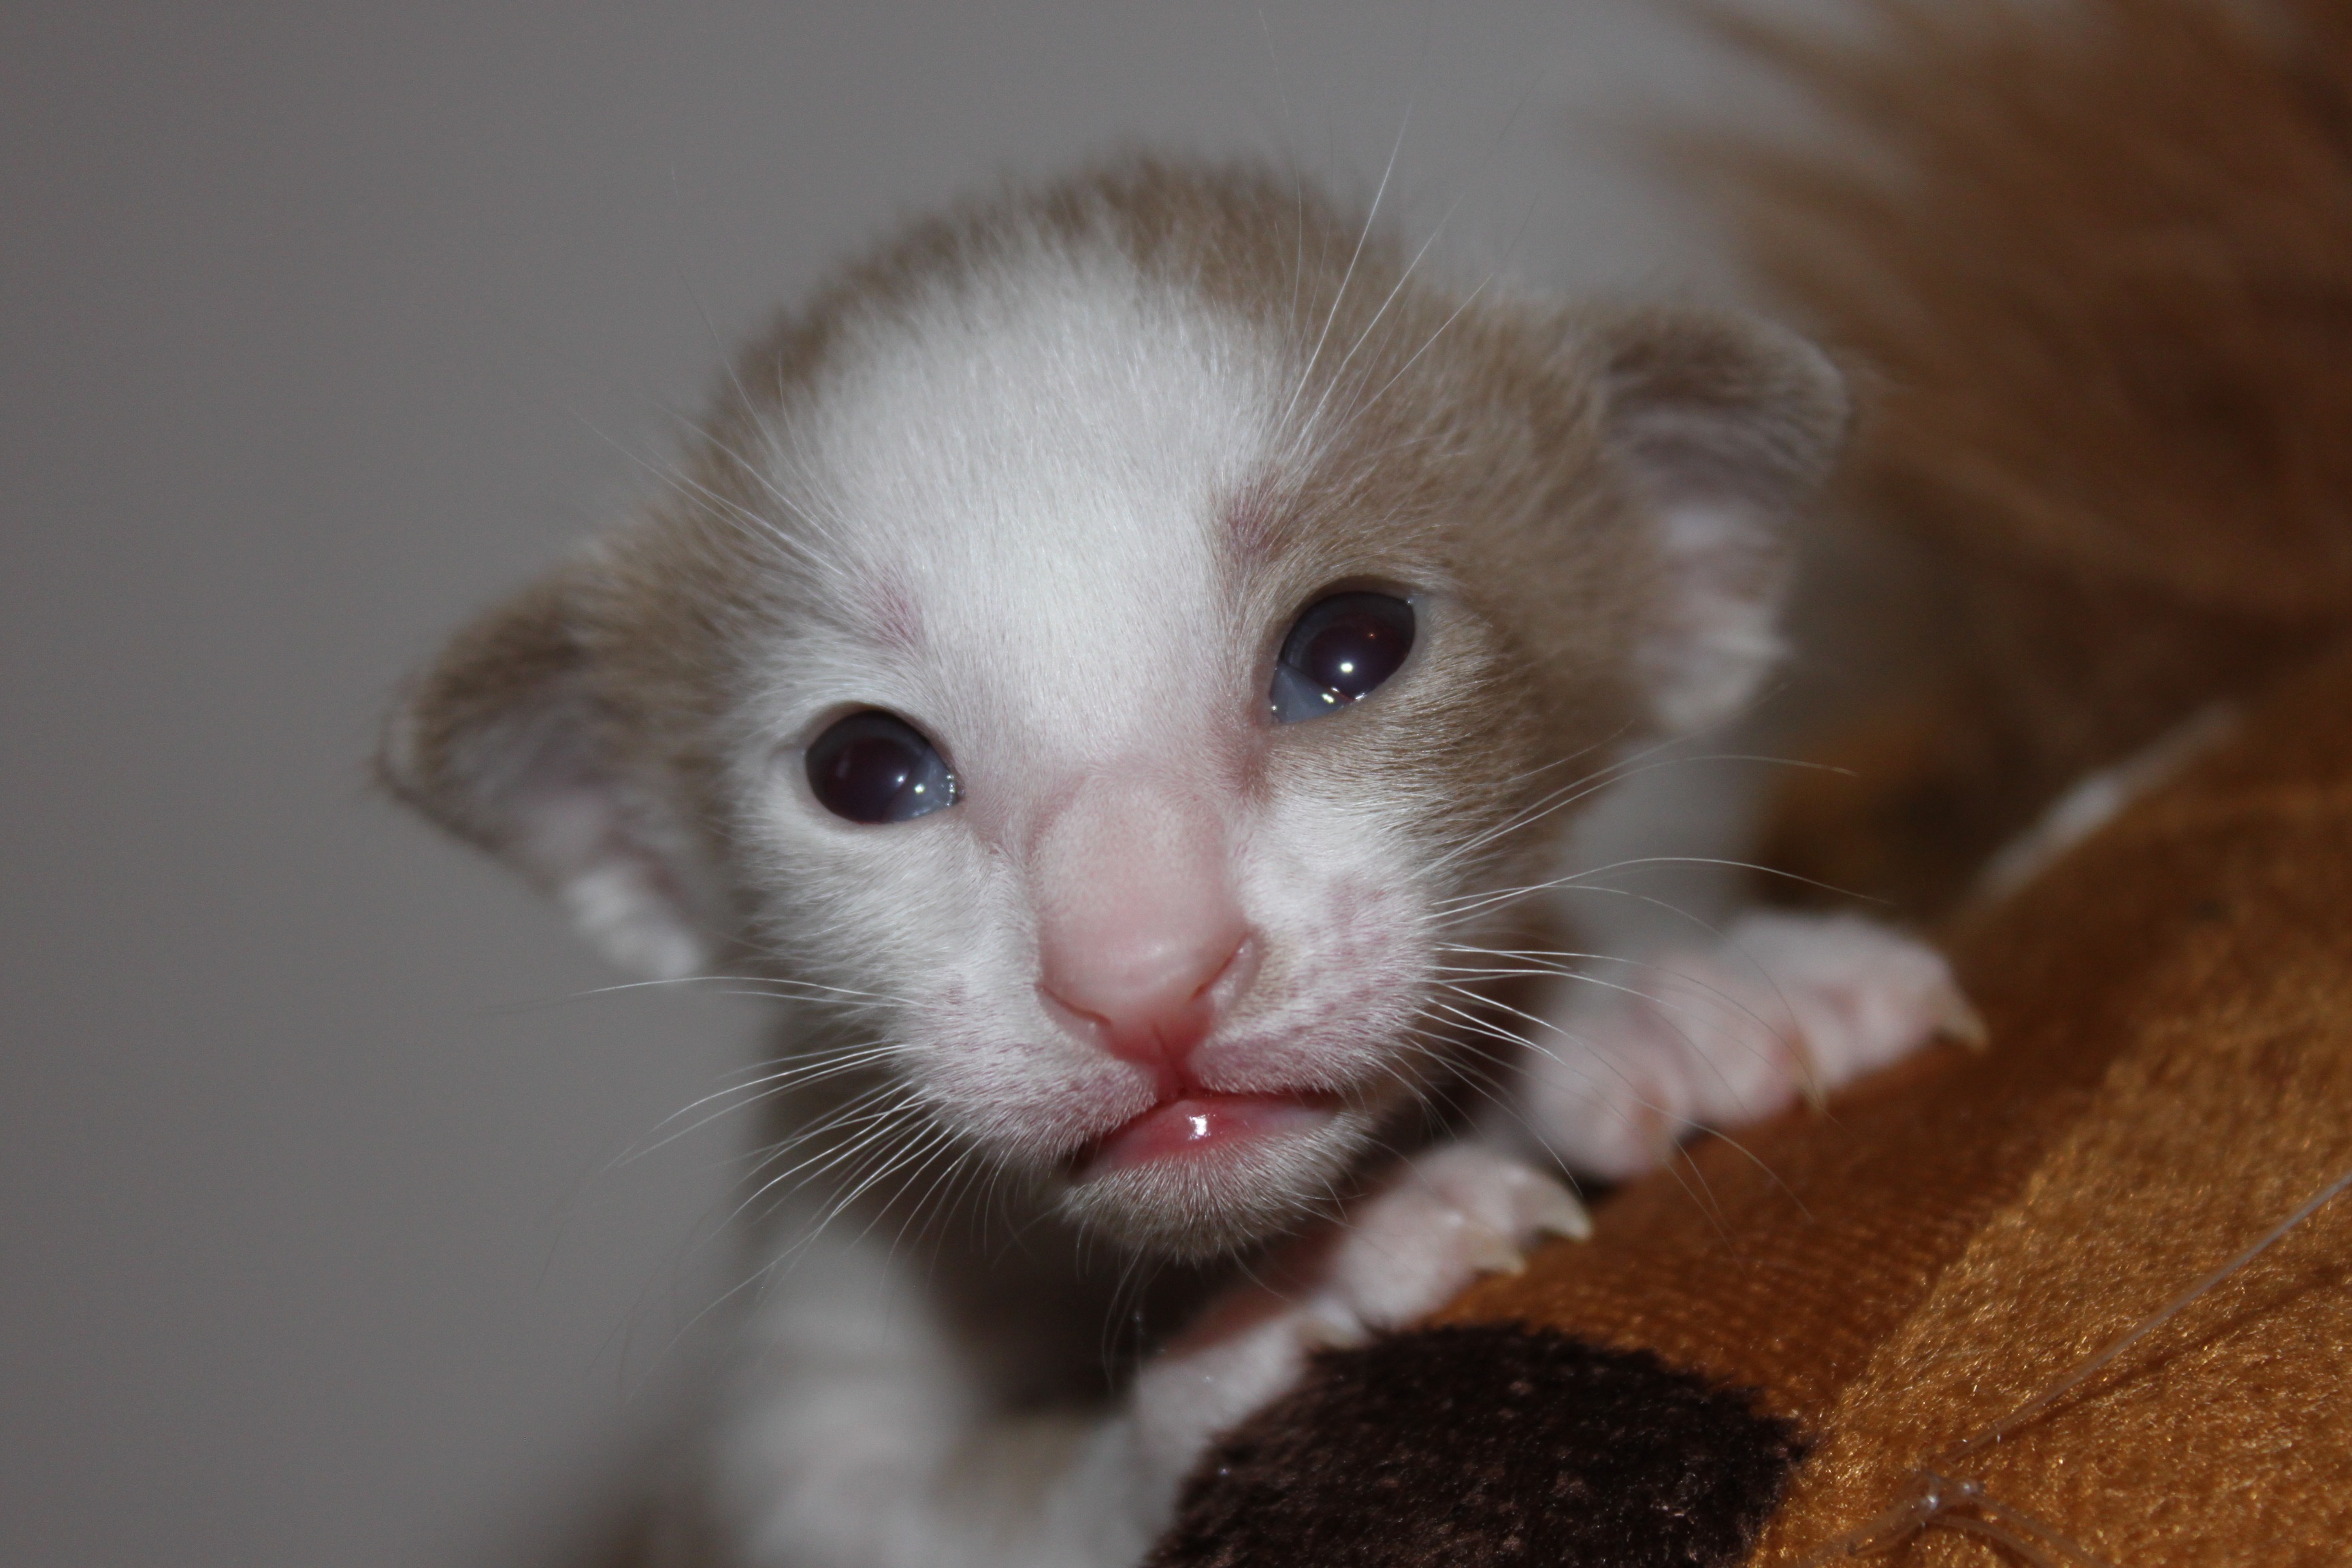
hair, white, animal, cute, pet, fur, portrait, fluffy, kitten, cat, brown, mammal, baby, playful, close up, thoroughbred, posing, nose, whiskers, paw, eye, vertebrate, charming, carnivores, cat baby, animal photography, small to medium sized cats, cat like mammal, carnivoran, oriental shorthair